Govt. Senior Secondary School 31 P.S.

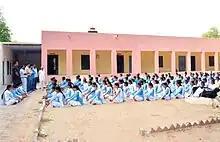
School building

The school was affiliated to the RBSE. The institute is monitored by District Education Officer for secondary education Nagar under Education Department of Rajasthan state government. The school has permanent recognition for a 10+2 level from the Government of Rajasthan and the Board of Secondary Education, Rajasthan.